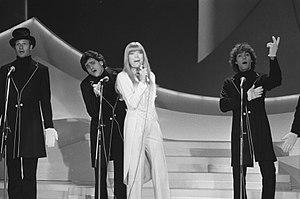
L'Allemagne a participé au Concours Eurovision de la chanson 1980 le 19 avril à La Haye, aux Pays-Bas. C'est la 25ᵉ participation allemande au Concours Eurovision de la chanson.
L’Allemagne participe au Concours Eurovision de la chanson, depuis sa première édition, en 1956 et l'a remporté à deux reprises : en 1982 et 2010.